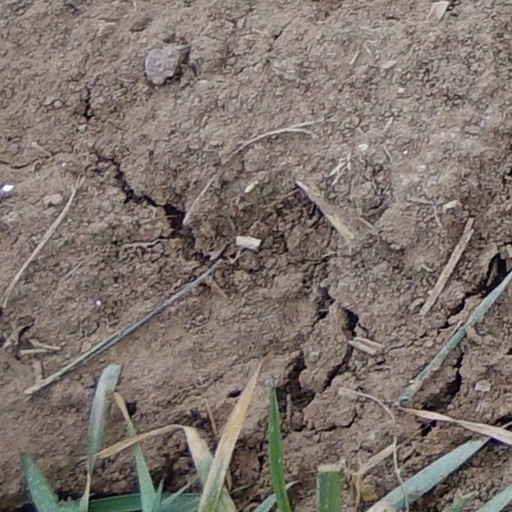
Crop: wheat